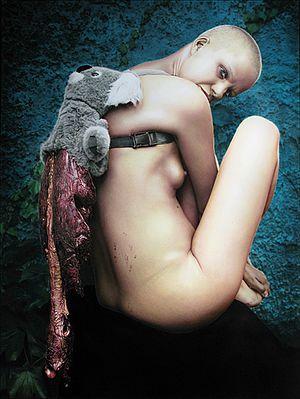
Antonín Tesař est un photographe tchèque né en 1963 à Kroměříž. Il se consacre principalement à la photographie de nu, de portrait et, dans une moindre mesure, de natures mortes. Son travail est inspiré par les thèmes de la mythologie, de la religion ou des travaux d'anciens artistes. Ses photographies sont dans univers coloré utilisant l'esthétique simple de la culture pop.